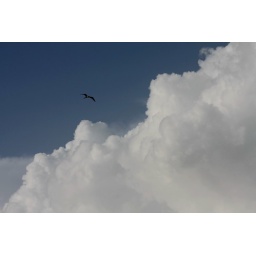
Dark above white below with bird